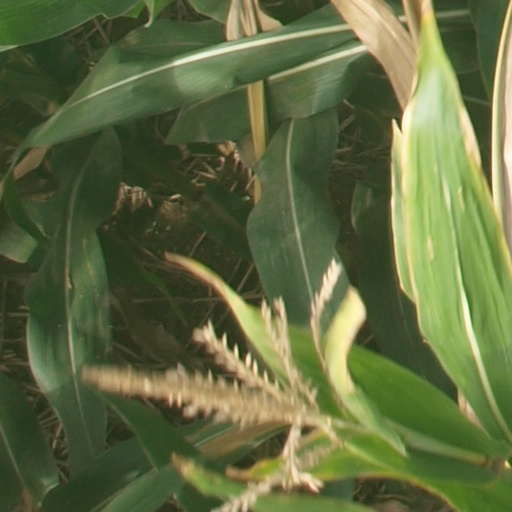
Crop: maize; corn